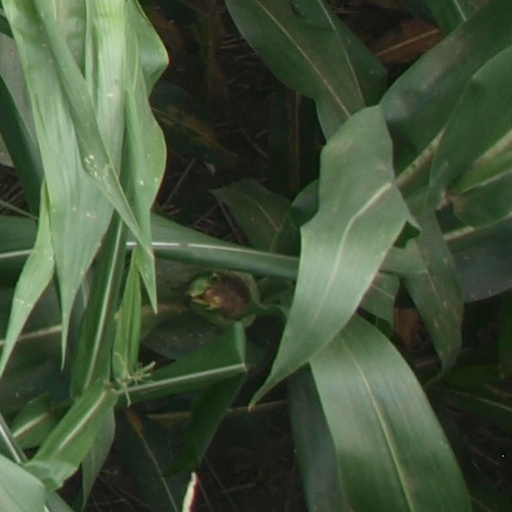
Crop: maize; corn